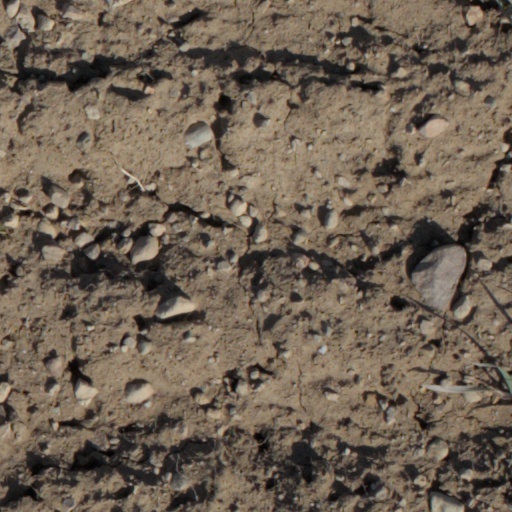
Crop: wheat